Non-binary characters in fiction

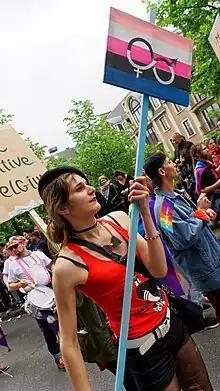
Person with a genderfluid flag at a Belgian Pride Parade in May 2018

Animation has led the way when it comes to representation. Angel in the ongoing all-ages animation, "Craig of the Creek" is agender, and uses "they/them" pronouns. They are voiced by Angel Lorenzana who is a storyboard artist and writer for the show, who identifies as agender and uses the same pronouns. In later tweets, they added that their "cartoon self" used "they/them" before themselves, gave a shoutout to the show's crew, and said that while this is a small contribution to LGBT representation, they hope "fans can take comfort knowing that there's also non-binary people working behind the scenes" on every of the show's episodes. Additionally, Asher in the 2020 young adult animation, "Kipo and the Age of Wonderbeasts" is non-binary and uses "they/them" pronouns, which was later confirmed by Bill Wolkoff, co-screenwriter of Kipo. Another animation which ended in 2020 included a non-binary character: "She-Ra and the Princesses of Power". In that series, Double Trouble was described by series creator ND Stevenson as a "nonbinary shapeshifting mercenary". They are voiced by Jacob Tobia, a non-binary person. "The Dragon Prince" and "" both feature non-binary characters. In the first show, Kazi in "The Dragon Prince", the Sunfire Elf sign language interpreter, goes by "they/them" pronouns. Val/entina is genderfluid.